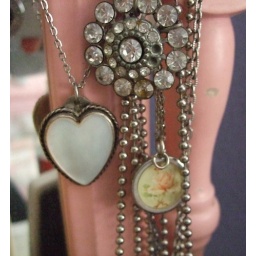
Hanging on my pink mirror in my bedroom.